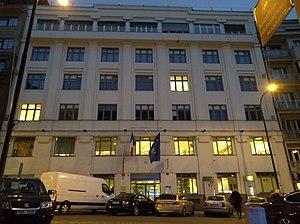
L’Institut français de Prague est un établissement culturel fondé en 1919 à Prague et dépendant du ministère français des Affaires étrangères.